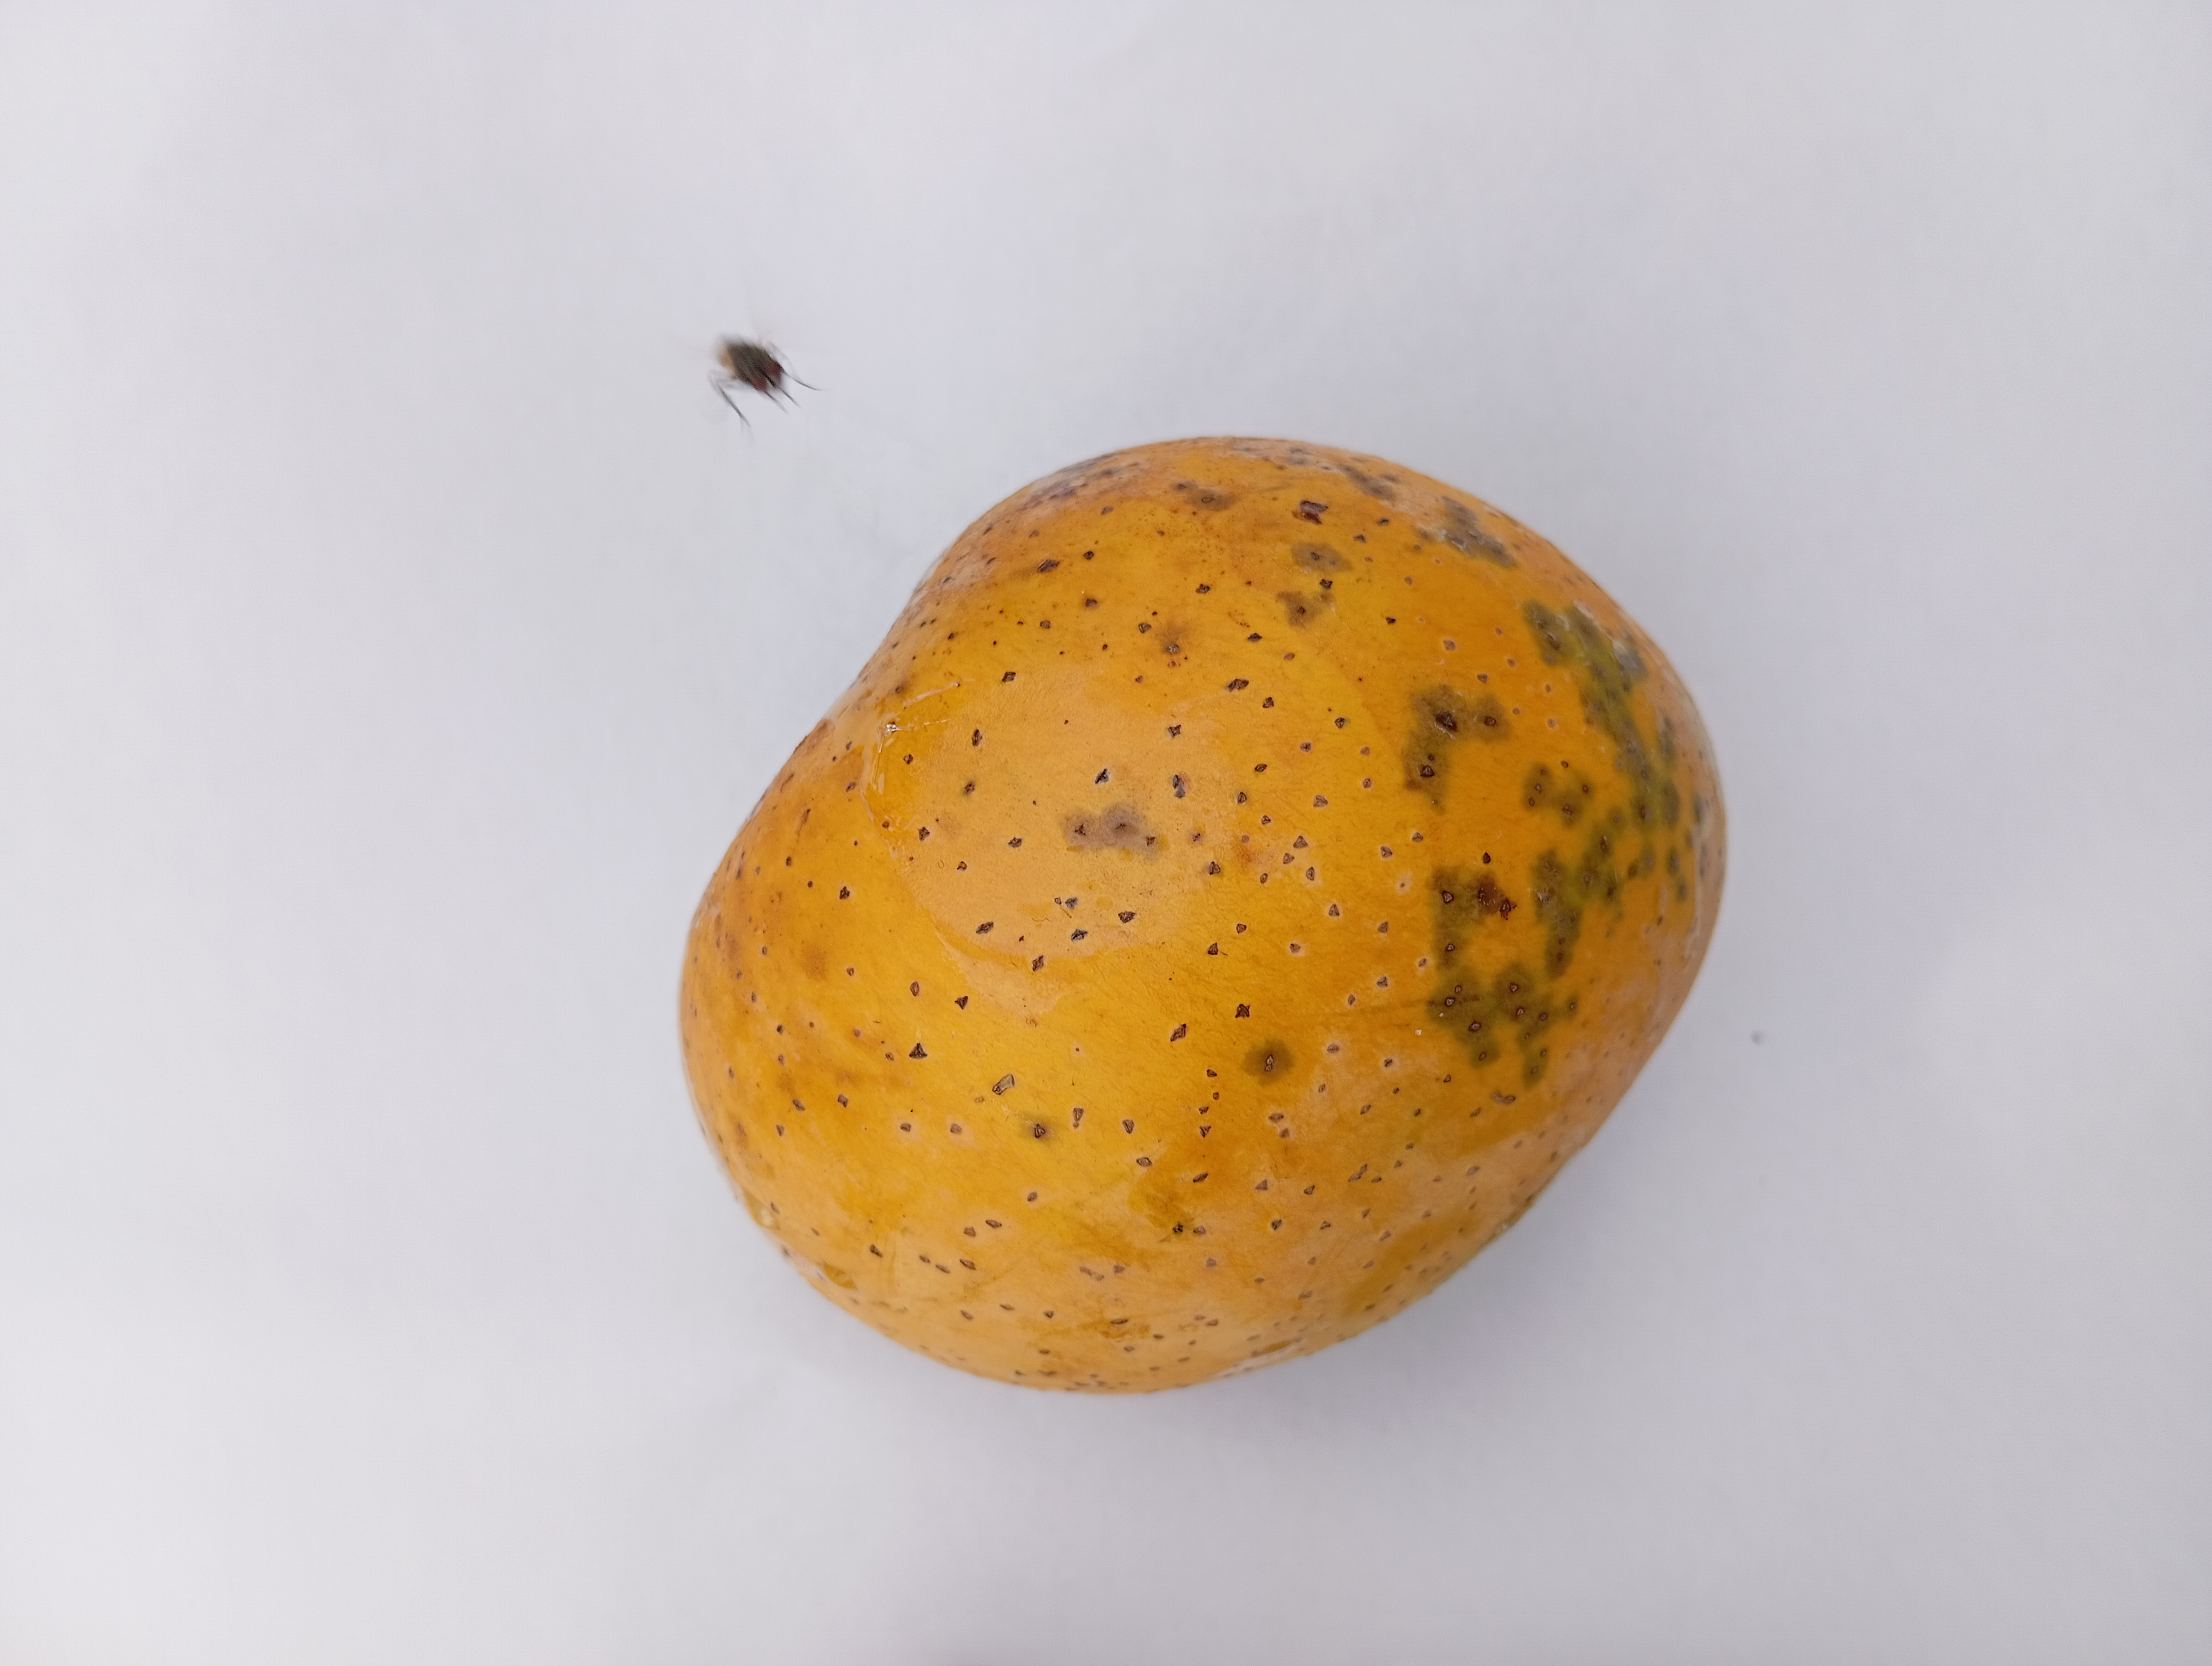
Mango variety: Sundari